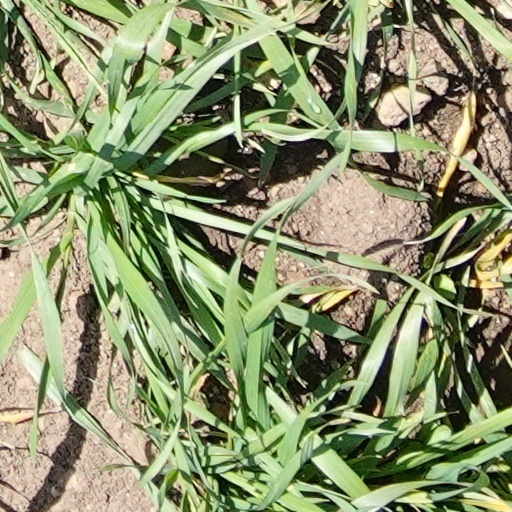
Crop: wheat